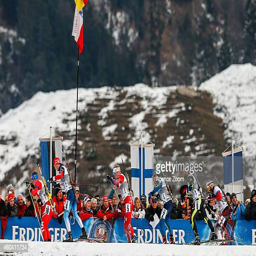
biathlete takes 2nd place during person and women 's relay